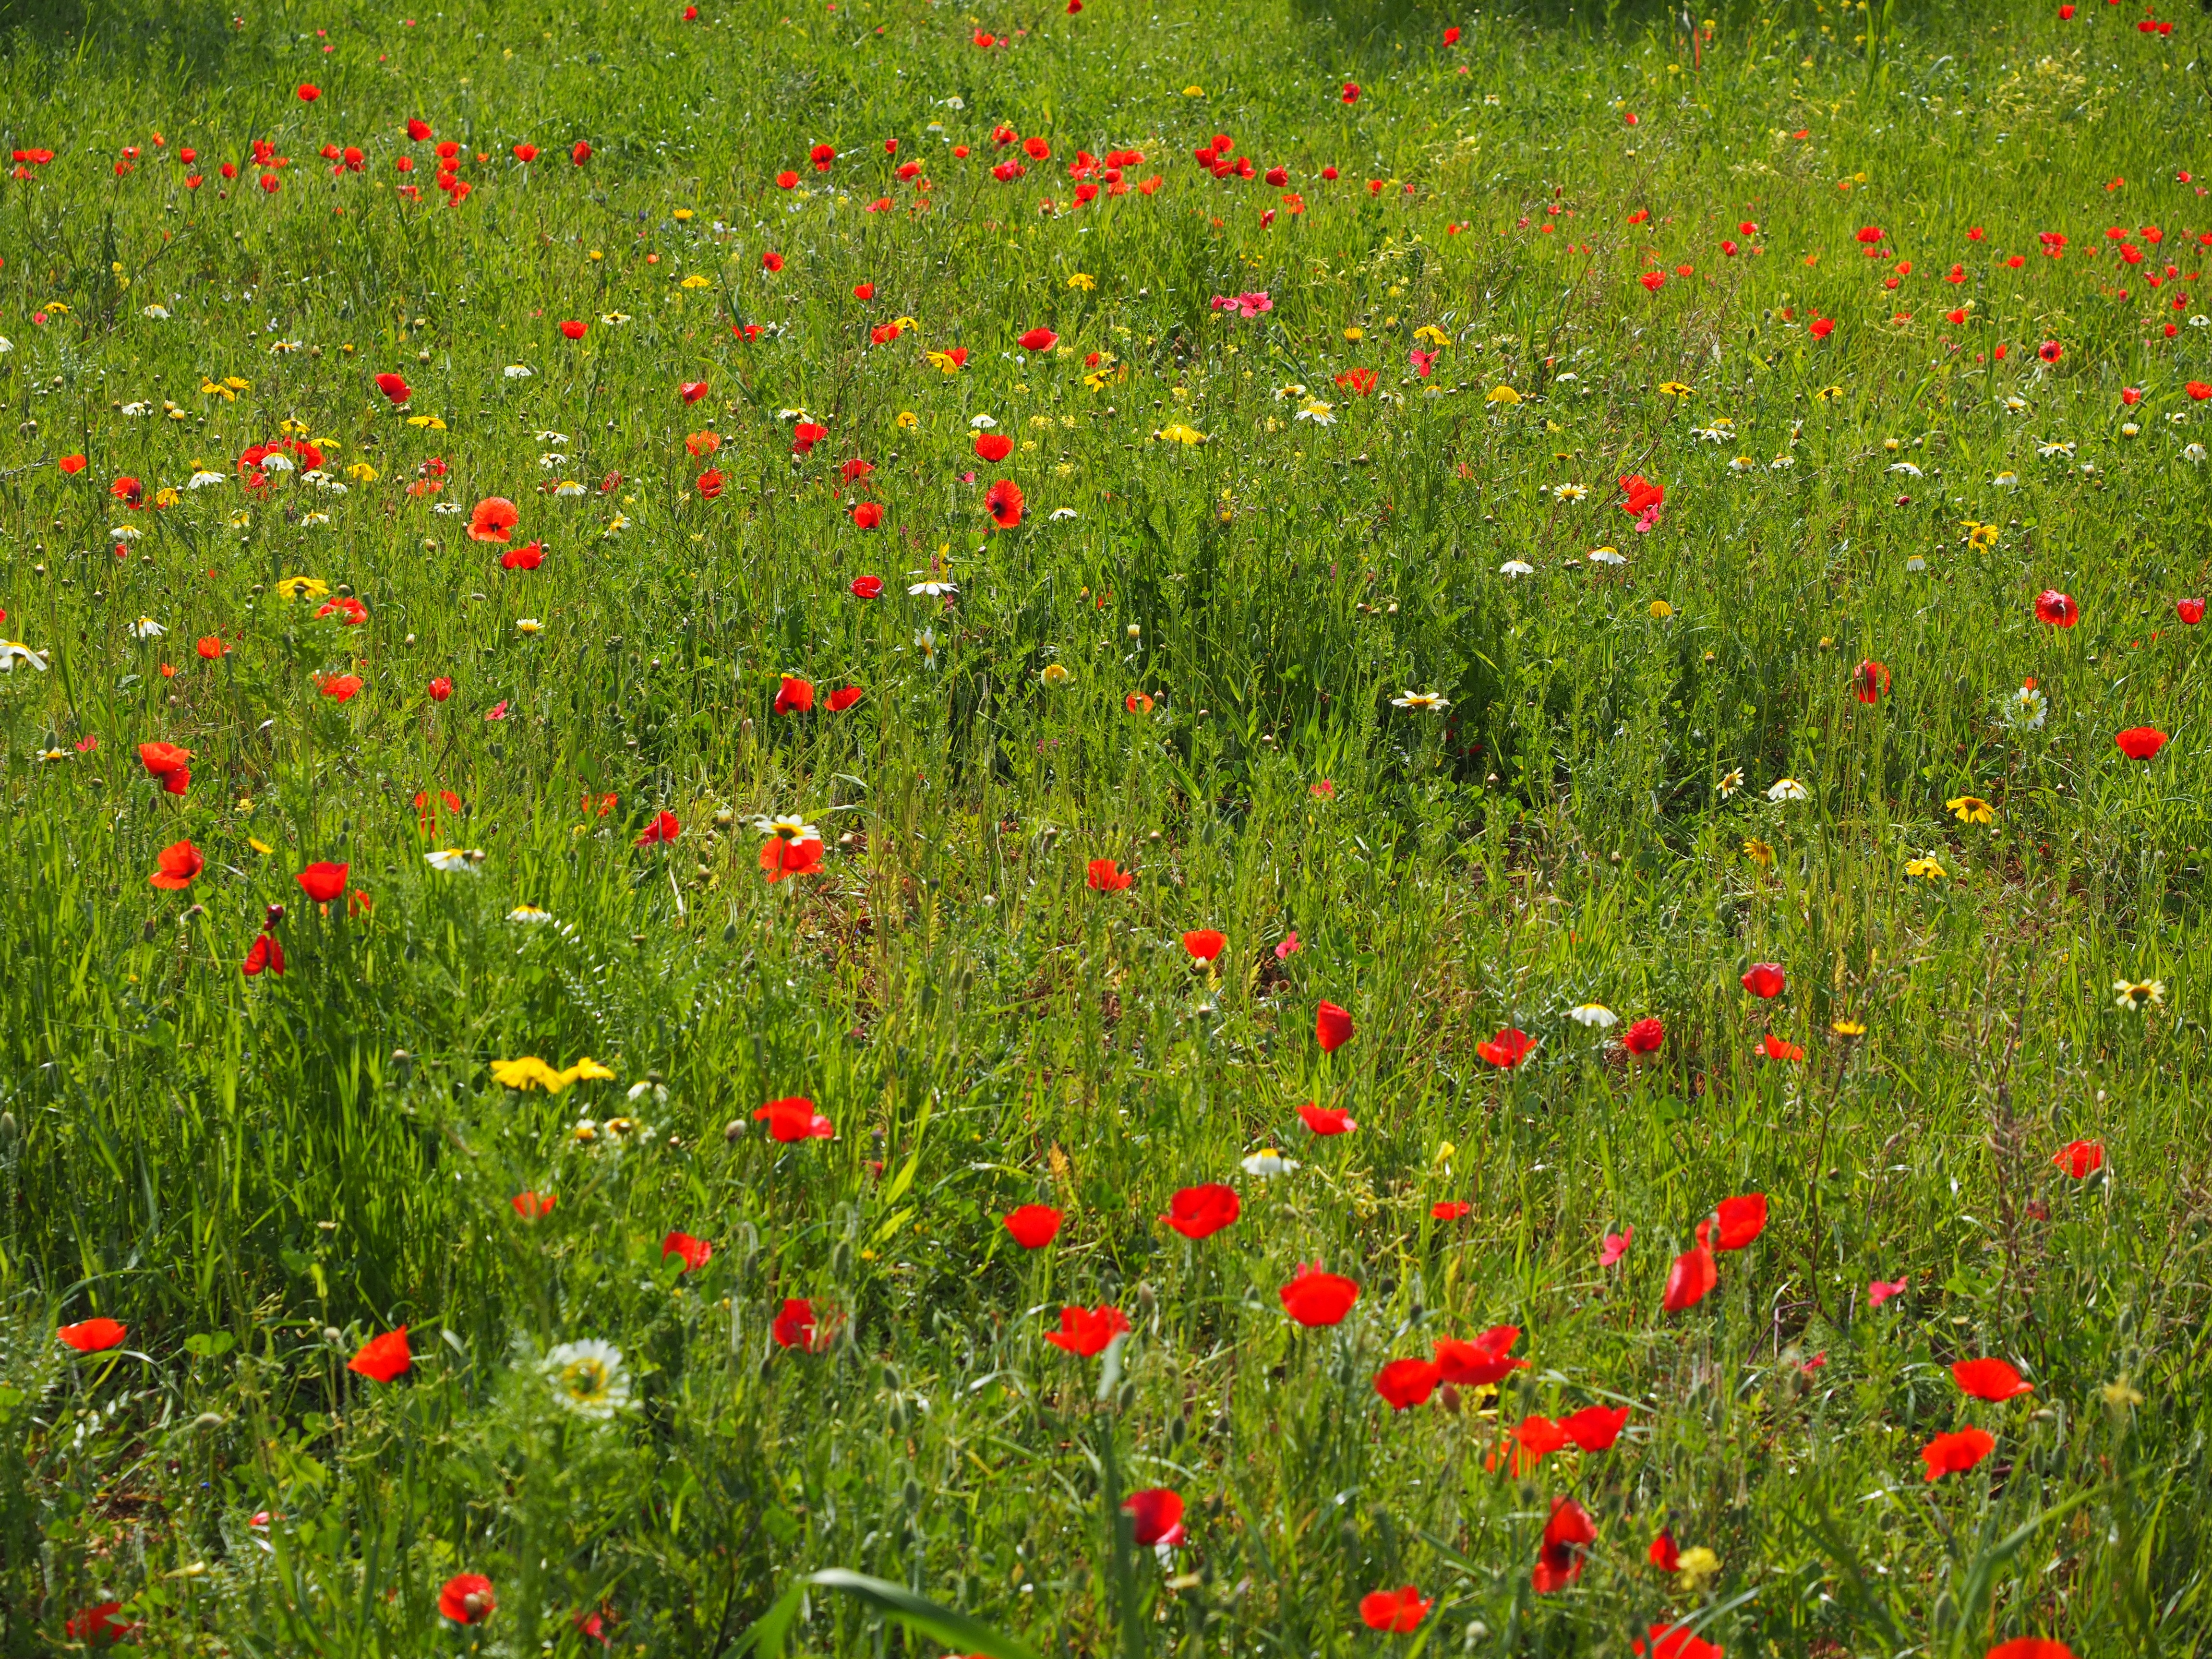
grass, blossom, plant, field, lawn, meadow, prairie, flower, bloom, red, pasture, botany, colorful, close, flora, wildflower, klatschmohn, poppy flower, red poppy, grassland, vegetation, petals, blossoms, poppy, habitat, papaveraceae, ecosystem, coquelicot, papaver, medicinal plant, ornamental plant, flowering plant, open flower, klatschrose, poppy meadow, mohngewaechs, papaver rhoeas, food plant, annual plant, natural environment, grass family, land plant, garden cosmos, poppy family